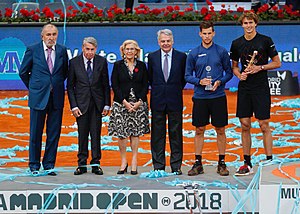
Madrid Open 2018 / Resultater / Herresingle
Præmieoverrækkelse efter herresinglefinalen med vinderen, Alexander Zverev, yderst til højre og finalisten, Dominic Thiem næstyderst til højre.
Mutua Madrid Open 2018 var en tennisturnering, der blev spillet udendørs på grusbaner i Caja Magica i Madrid, Spanien i perioden 5. - 13. maj 2018. Det var den tiende udgave af Madrid Open, og det var sæsonens fjerde turnering i kategorien ATP World Tour Masters 1000 på mændenes ATP World Tour 2018 og sæsonens tredje turnering i kategorien WTA Premier Mandatory på kvindernes WTA Tour 2018.